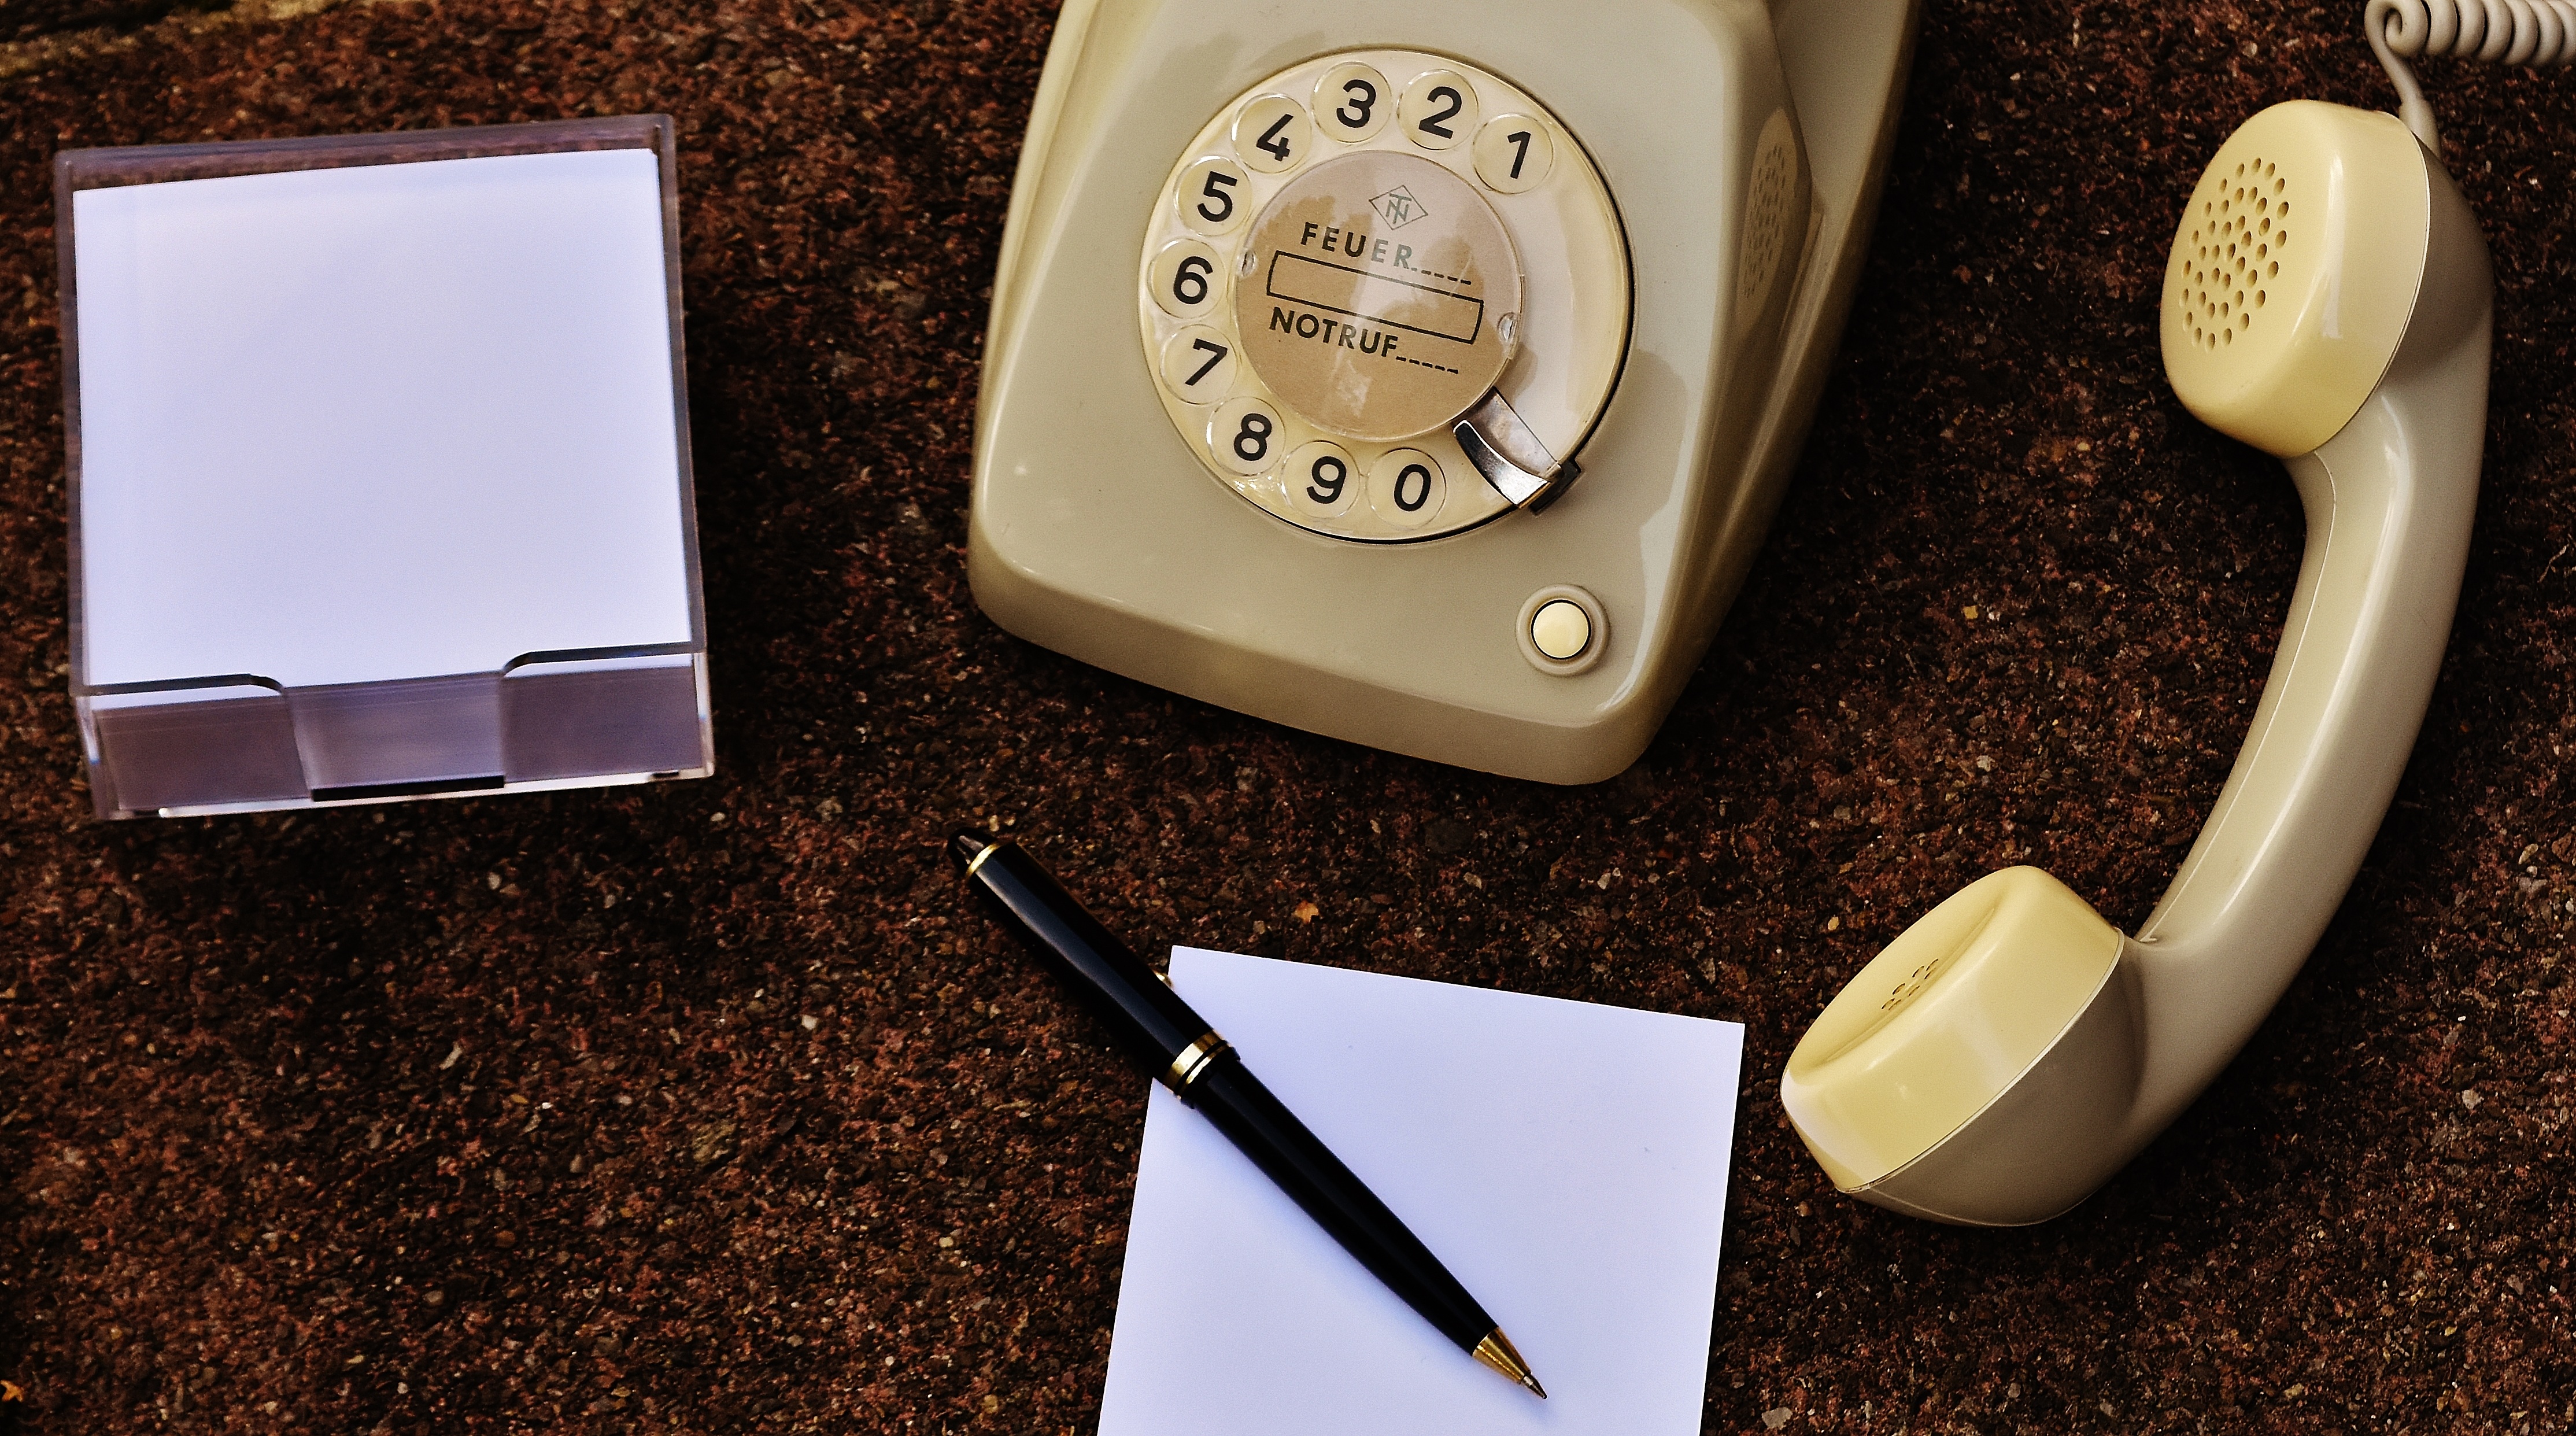
hand, post, pen, old, phone, telephone, communication, nostalgia, lighting, dial, grey, 70s, call, picture frame, list, notes, 60s, telephone handset, old phone, stickies